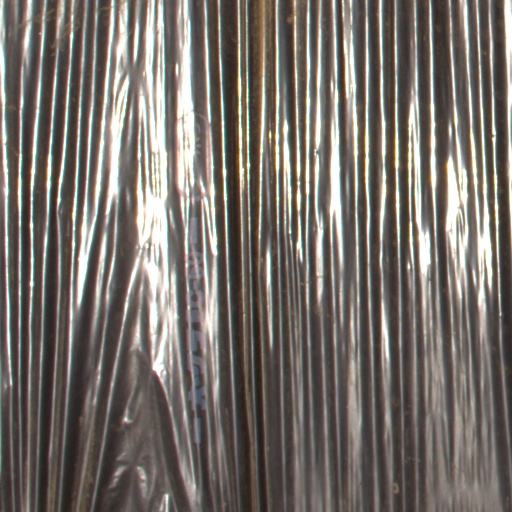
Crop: Jerusalem artichoke